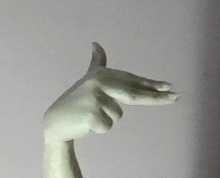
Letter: ghain